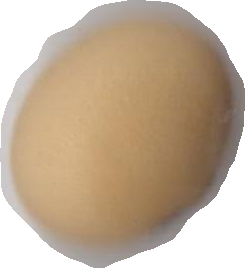
Variety: Anjasmoro